Charleroi Metro line 4

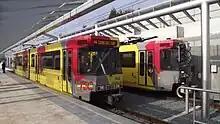
A line 4 tram at its Soleimont terminus.

Line 4 is a line of the Charleroi Metro in Belgium operated by TEC Charleroi, running from Soleimont in Gilly (northeast of Charleroi) to the loop around downtown Charleroi, before heading back to Soleilmont.